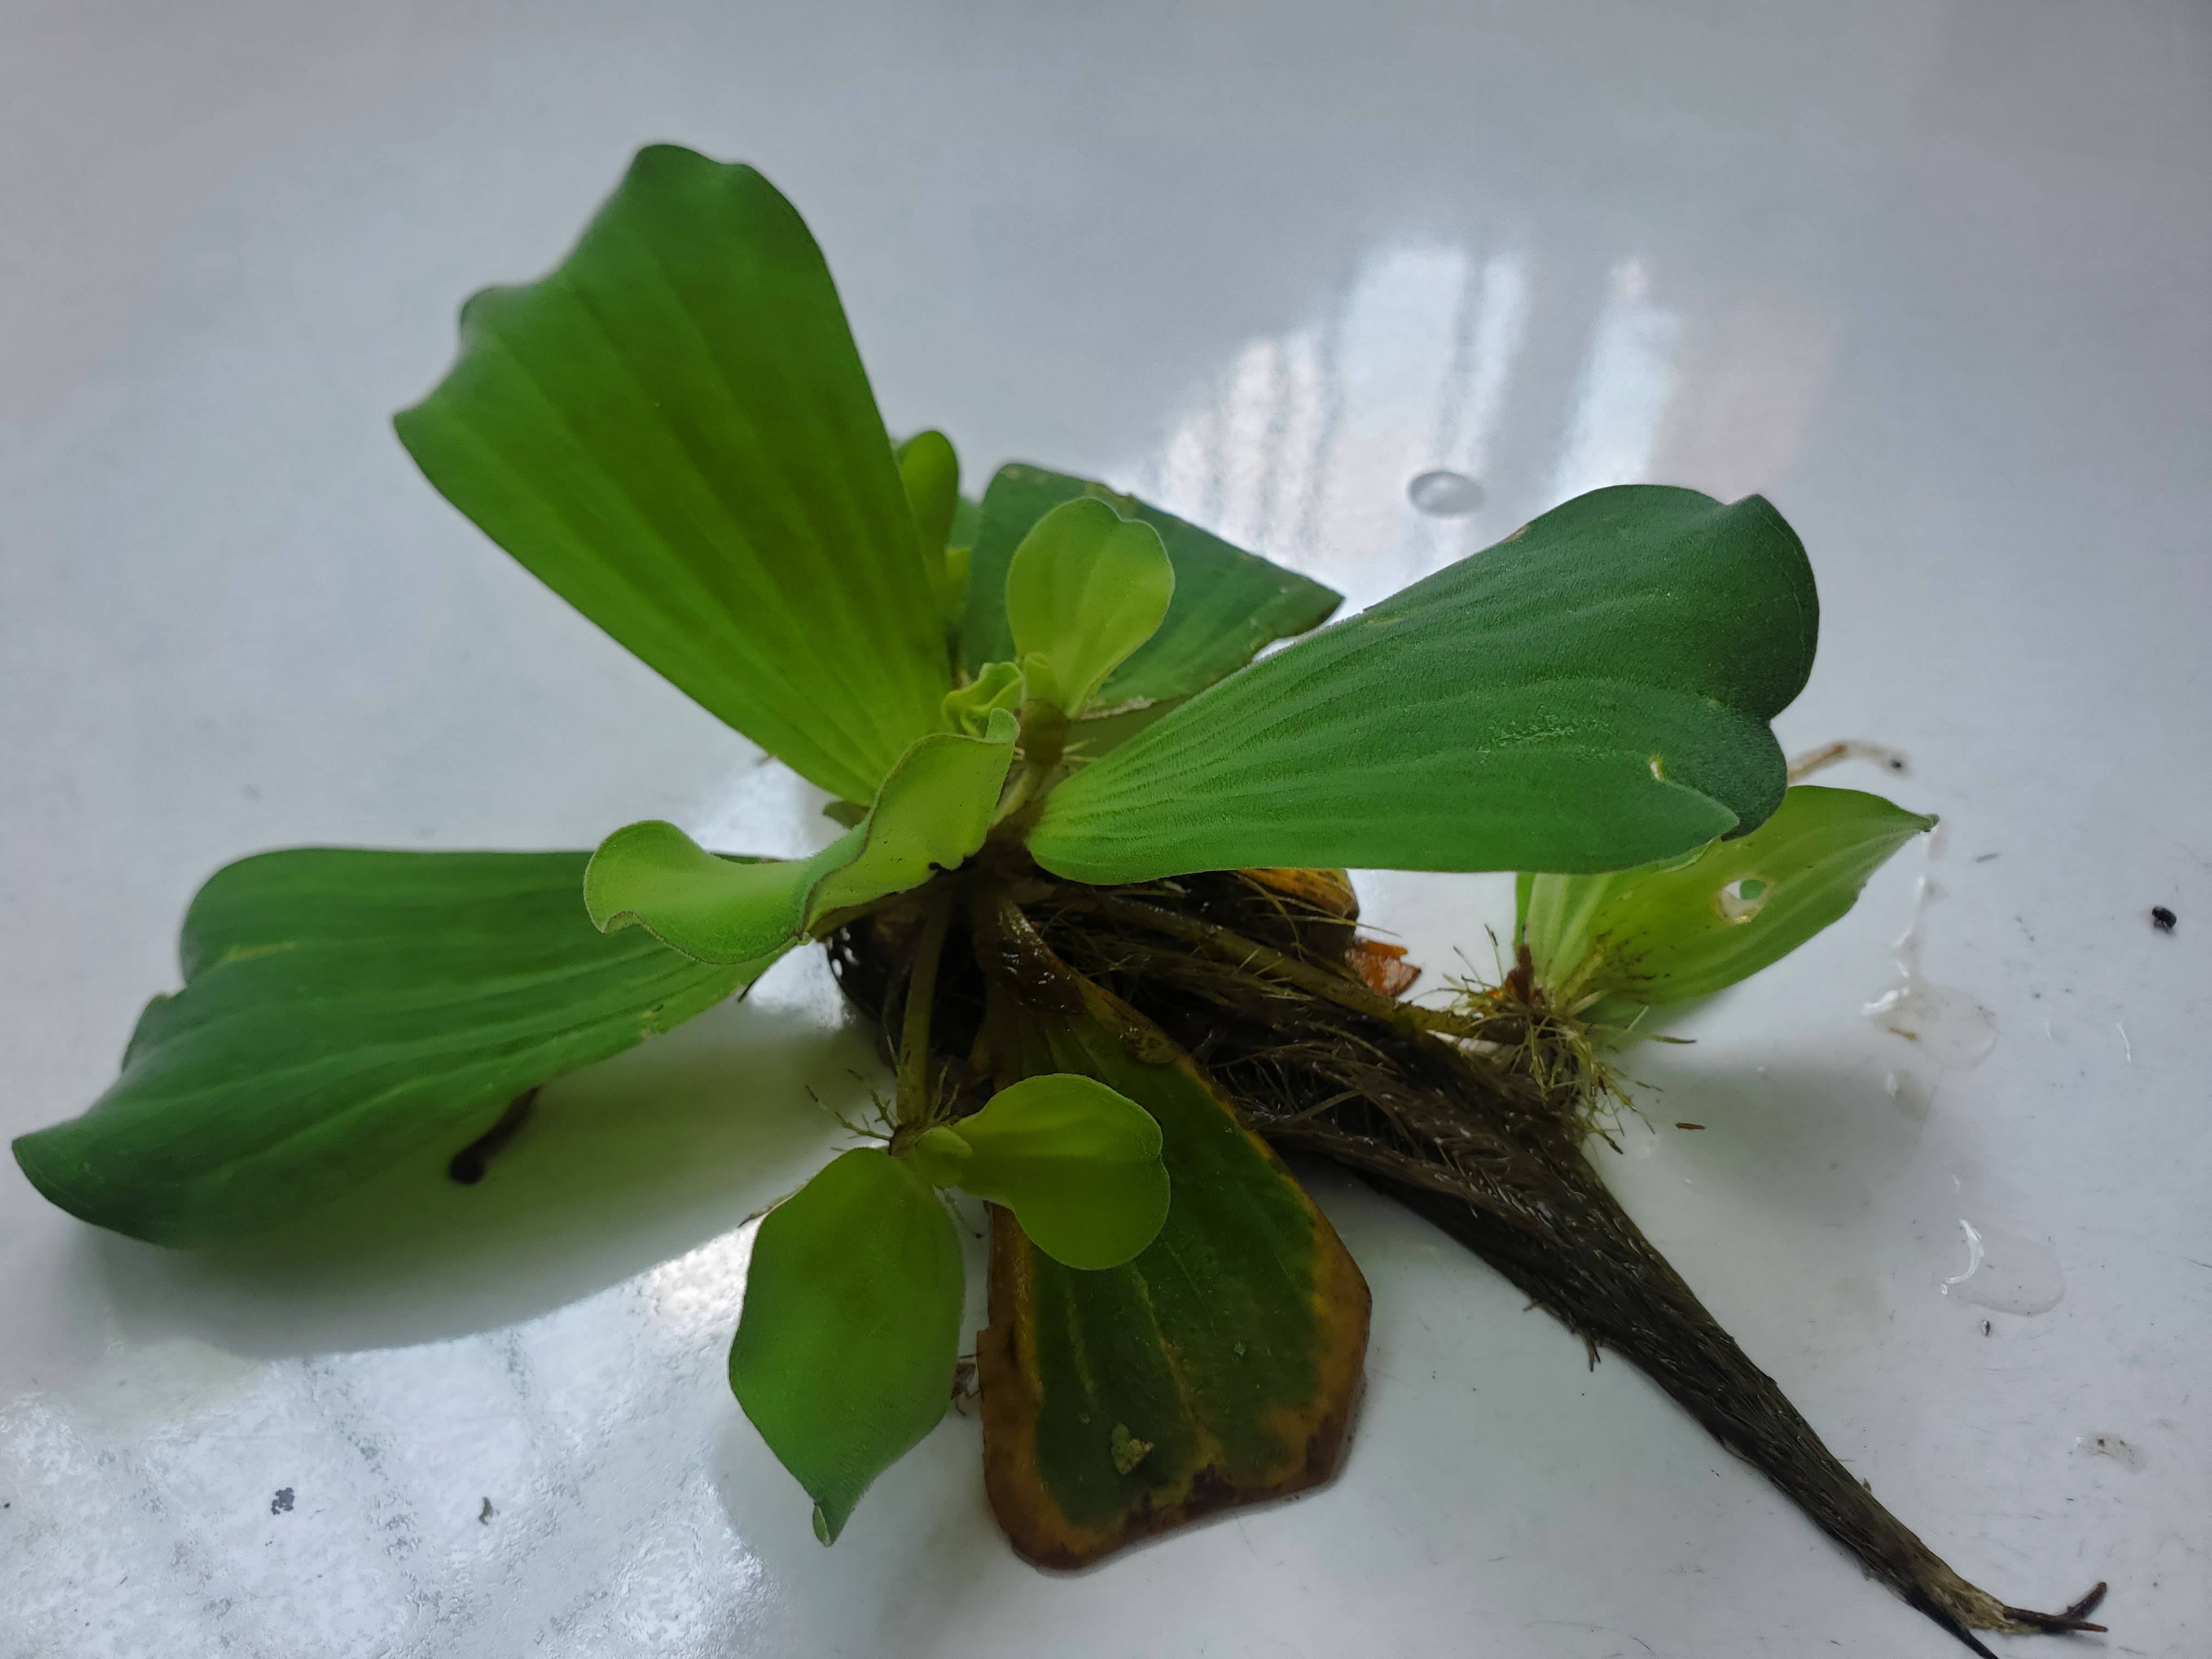
Species: Water Lettuce (Pistia stratiotes)